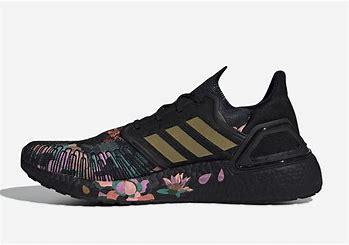
Brand: Adidas
Model: Ultra Boost 20